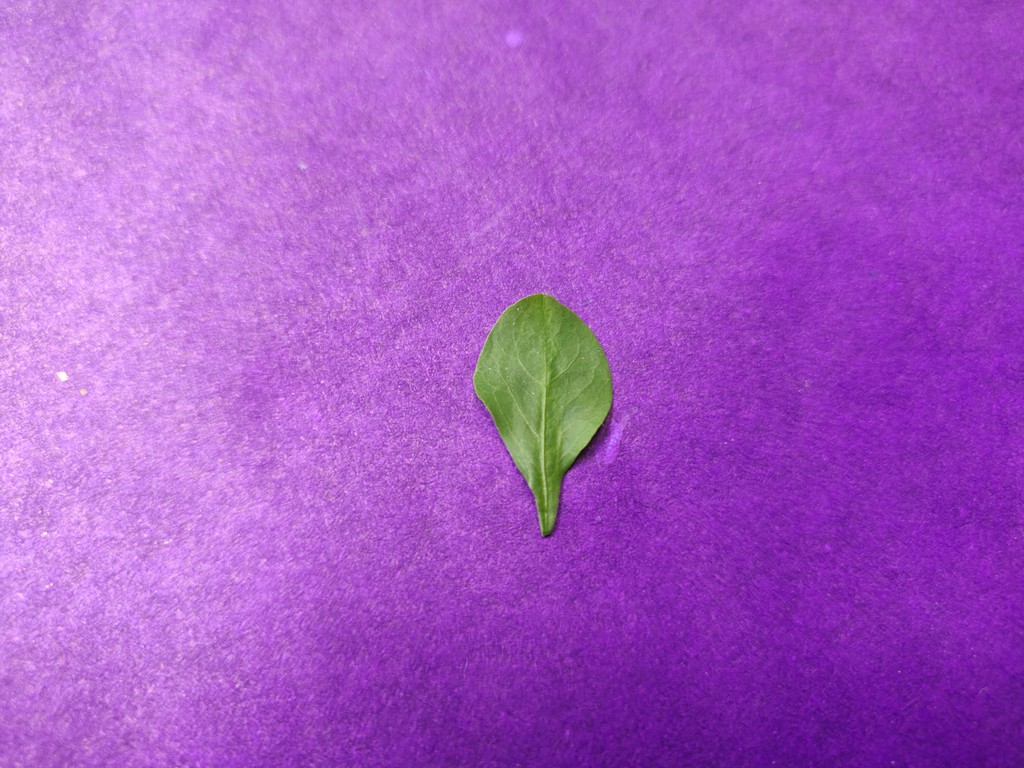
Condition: Healthy
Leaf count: single
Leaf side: front